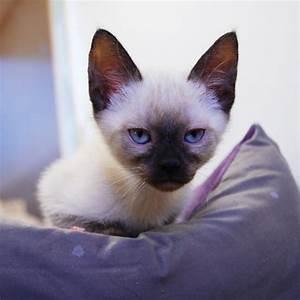
cat